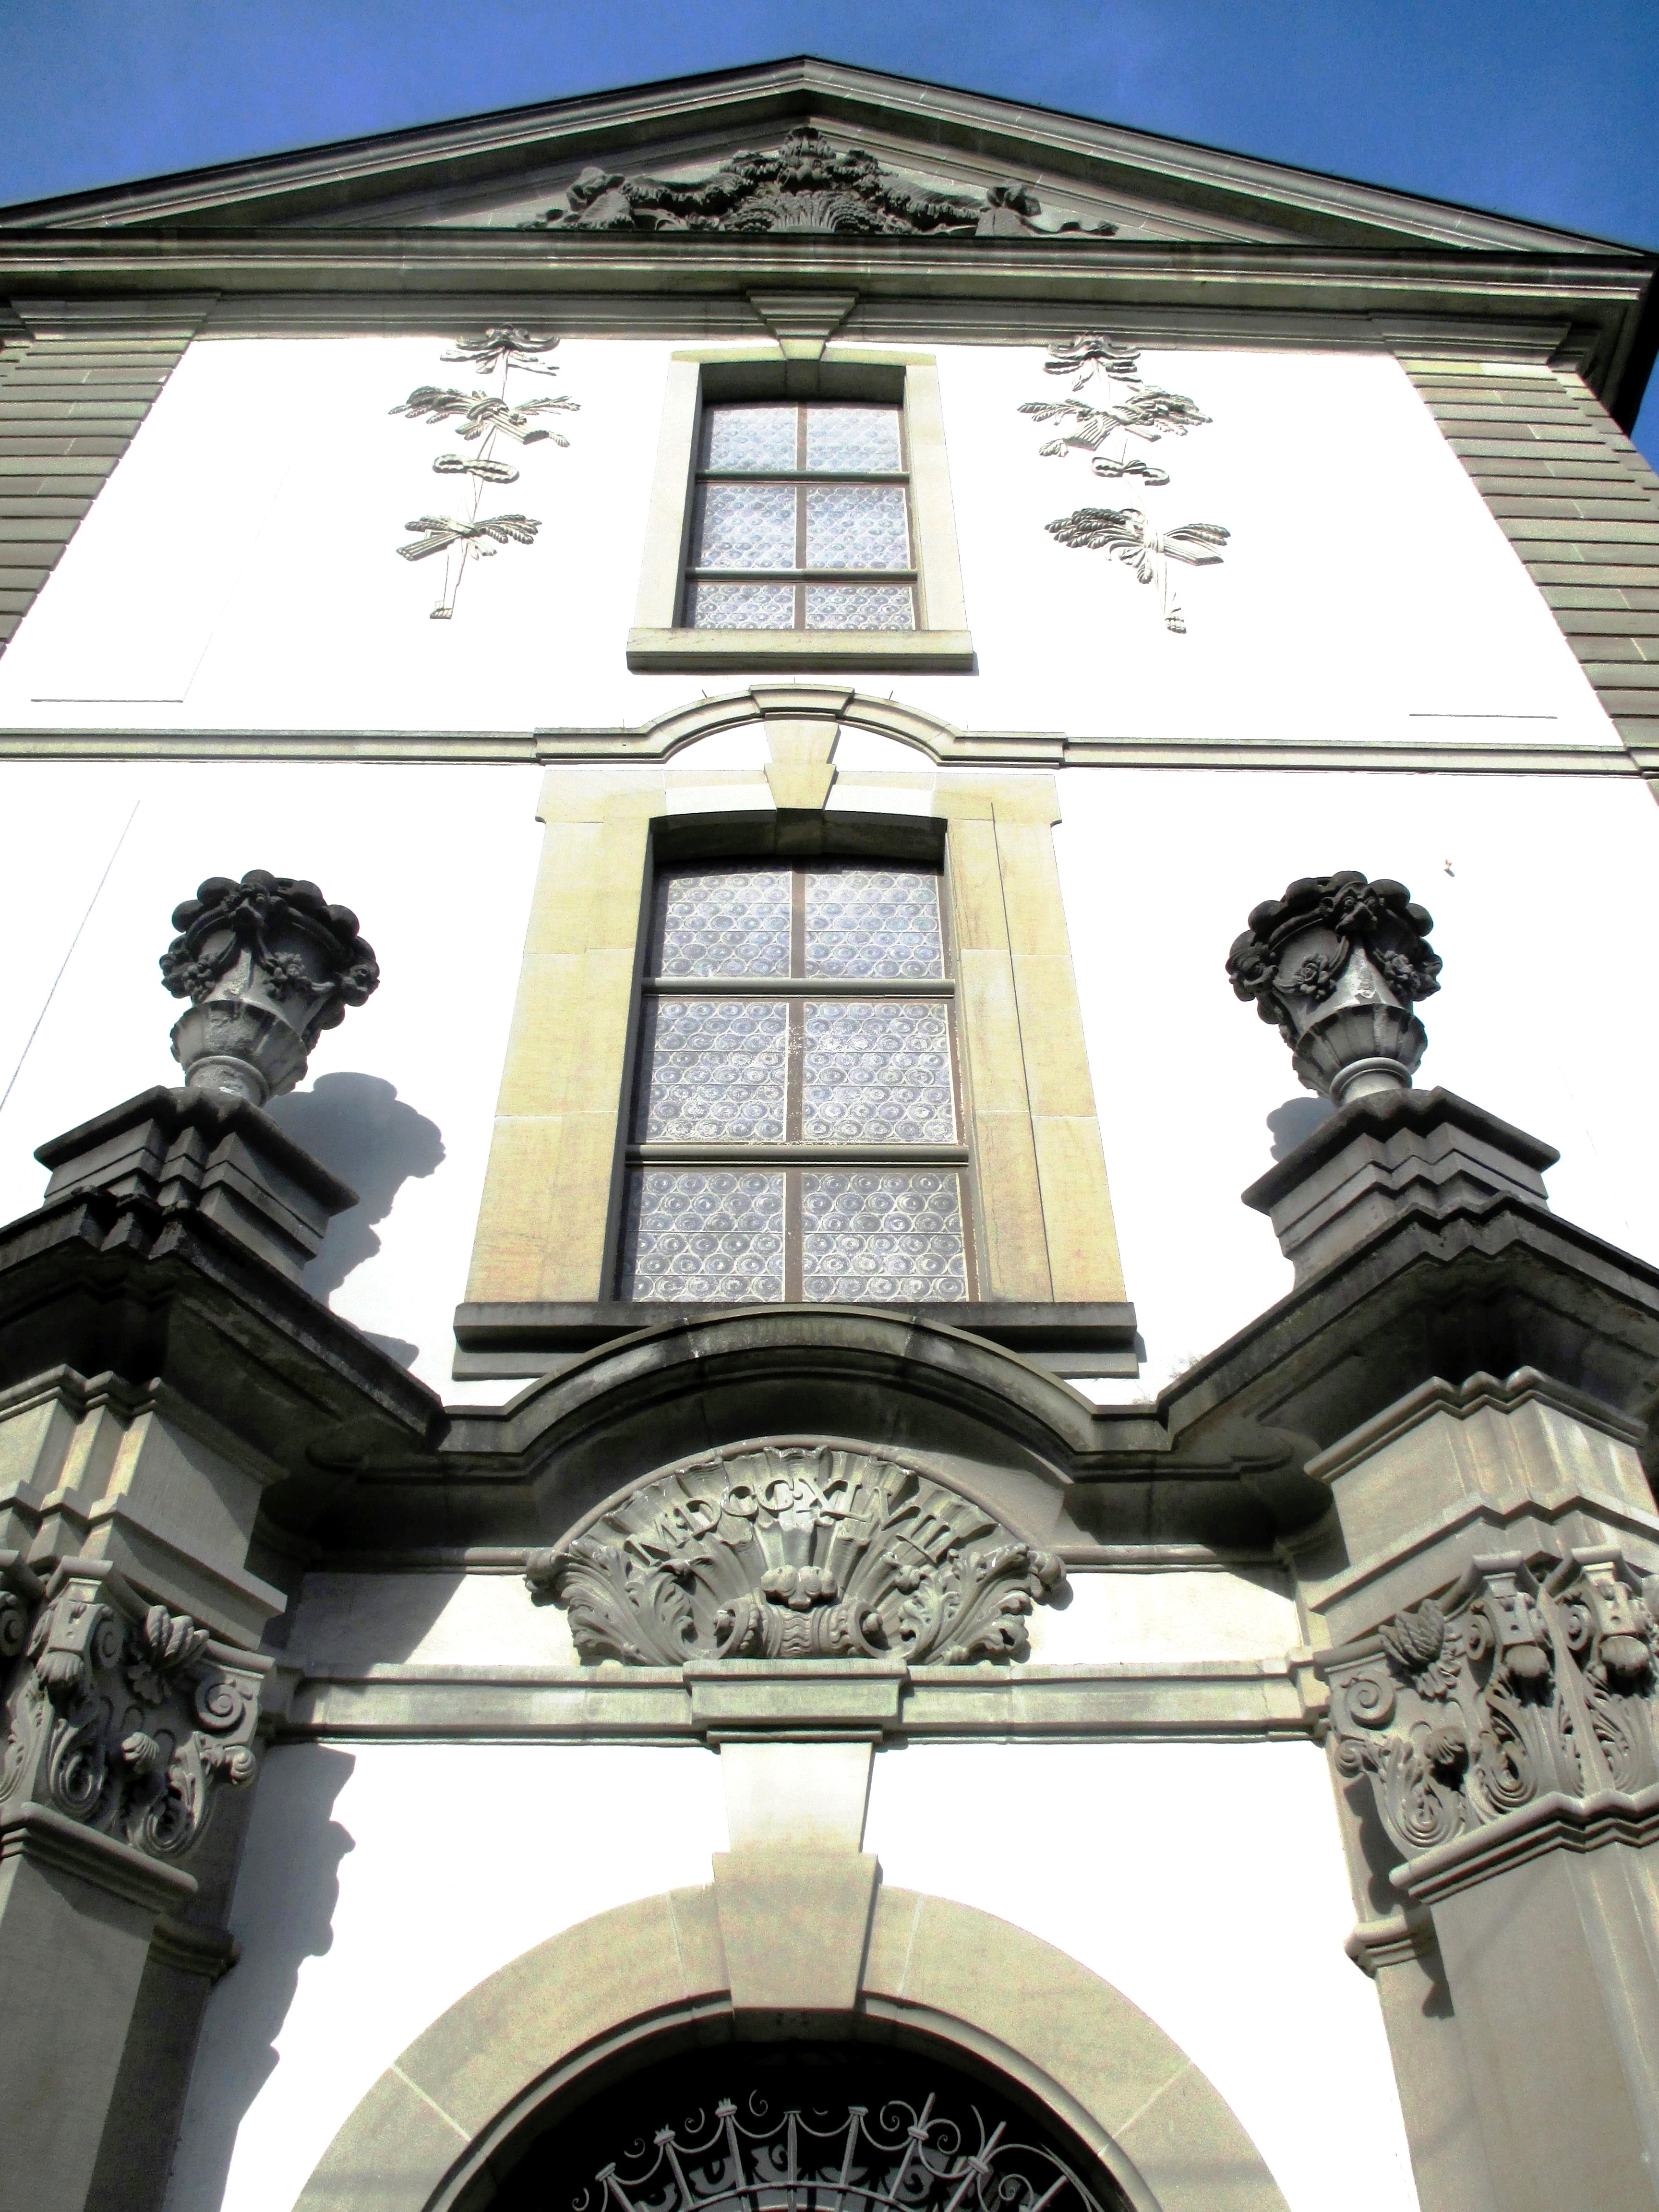
architecture, window, monument, statue, arch, landmark, facade, church, place of worship, sculpture, art, archway, switzerland, tourist attraction, columnar, rorschach, grain house, fasssade